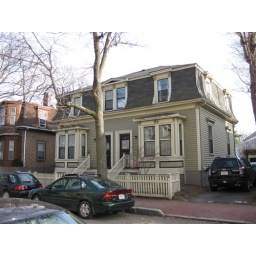
Two-family house with a mansard roof in the Agassiz neighborhood of Cambridge Massachusetts